Operation Matterhorn logistics

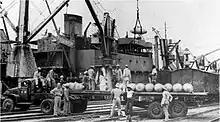
Black and white photograph of a port. Cranes are seen unloading cylindrical structures onto a trailer manned my multiple men, the trailer is parked diagonally on rail lines

Chinese laborers assembled for the project were organized in groups of 40,000 to 100,000 according to their local (counties); each was responsible for supplying a quota of workers. Workers had to provide their own tools and bring ninety days' rations with them. Food and accommodation were provided by the Chinese War Area Service Corps. The Chinese authorities insisted that workers from different could not be mixed, so each was allocated a portion of the project. The workers established temporary camps near the bases, which minimized travel time and facilitated health care and sanitation. Cooks provided meals of rice and steamed vegetables in baskets. Meat was provided once a week.